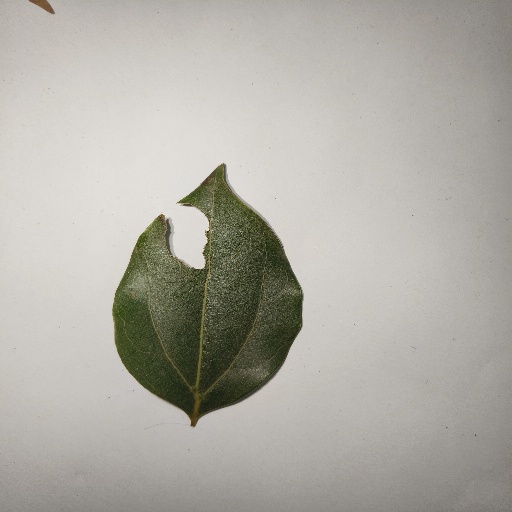
Species: Camphor
Leaf condition: Shot Hole